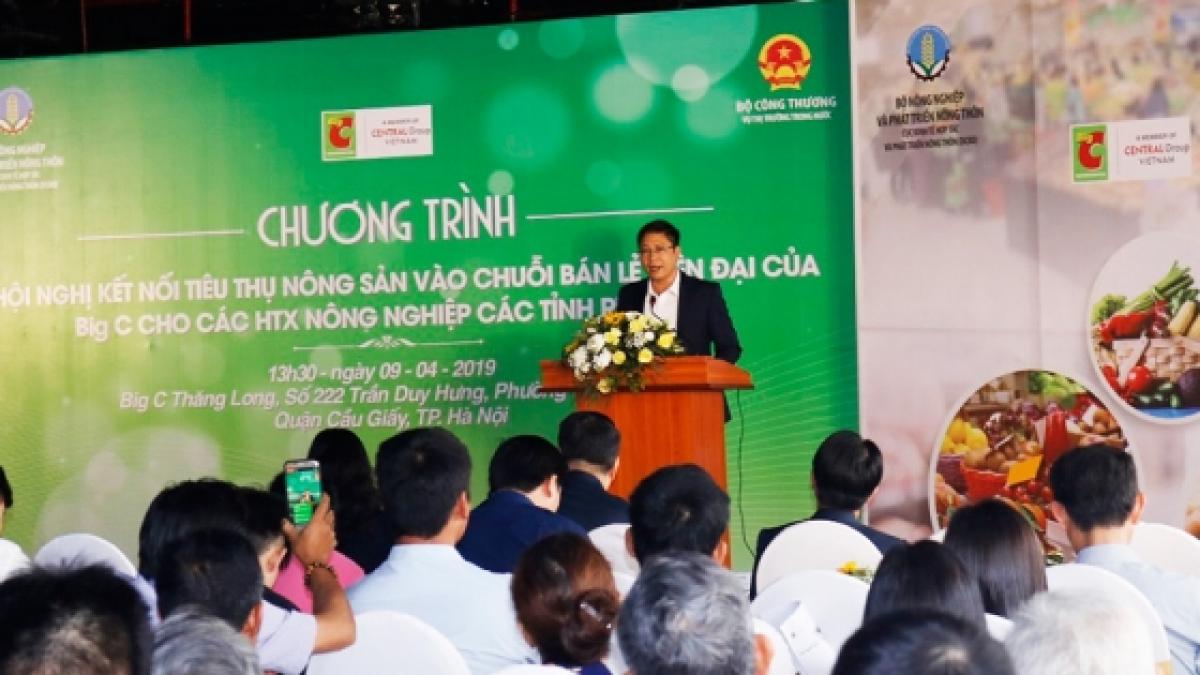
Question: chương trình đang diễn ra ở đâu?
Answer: big c thăng long, số 222 trần duy hưng, quận cầu giấy, thành phố hà nội